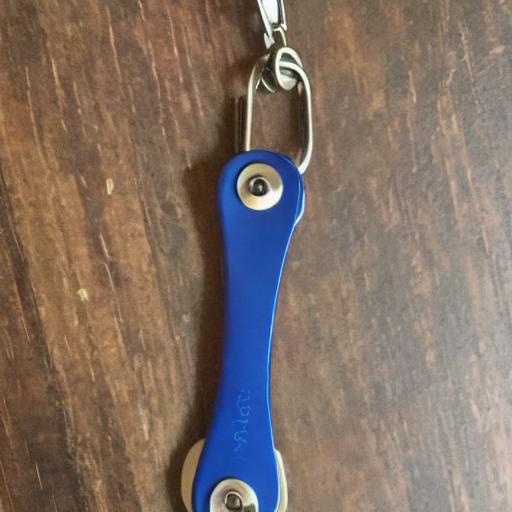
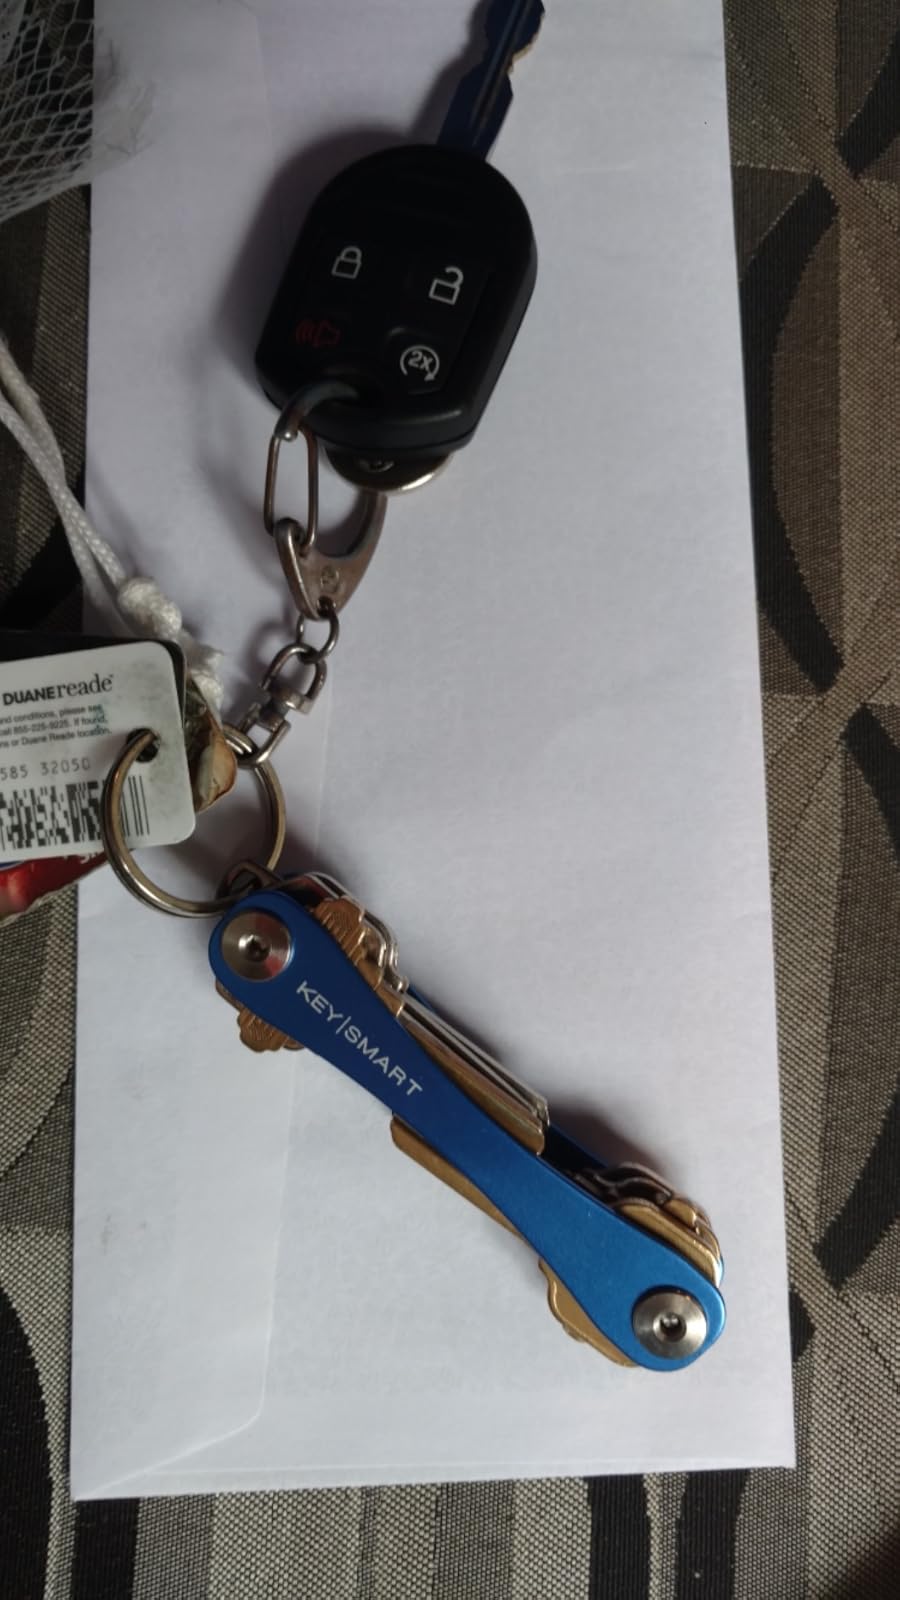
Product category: accessories_keychain
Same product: no